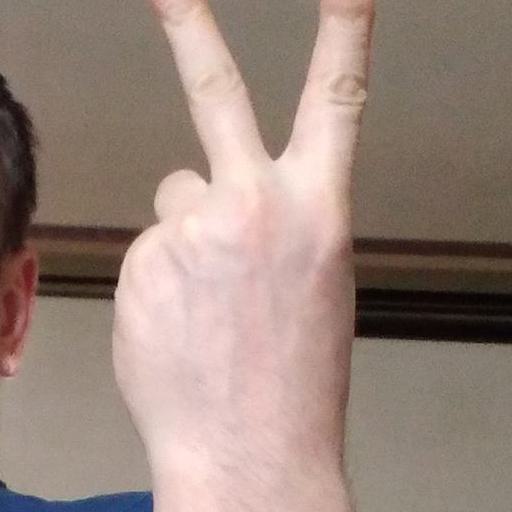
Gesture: peace_inverted